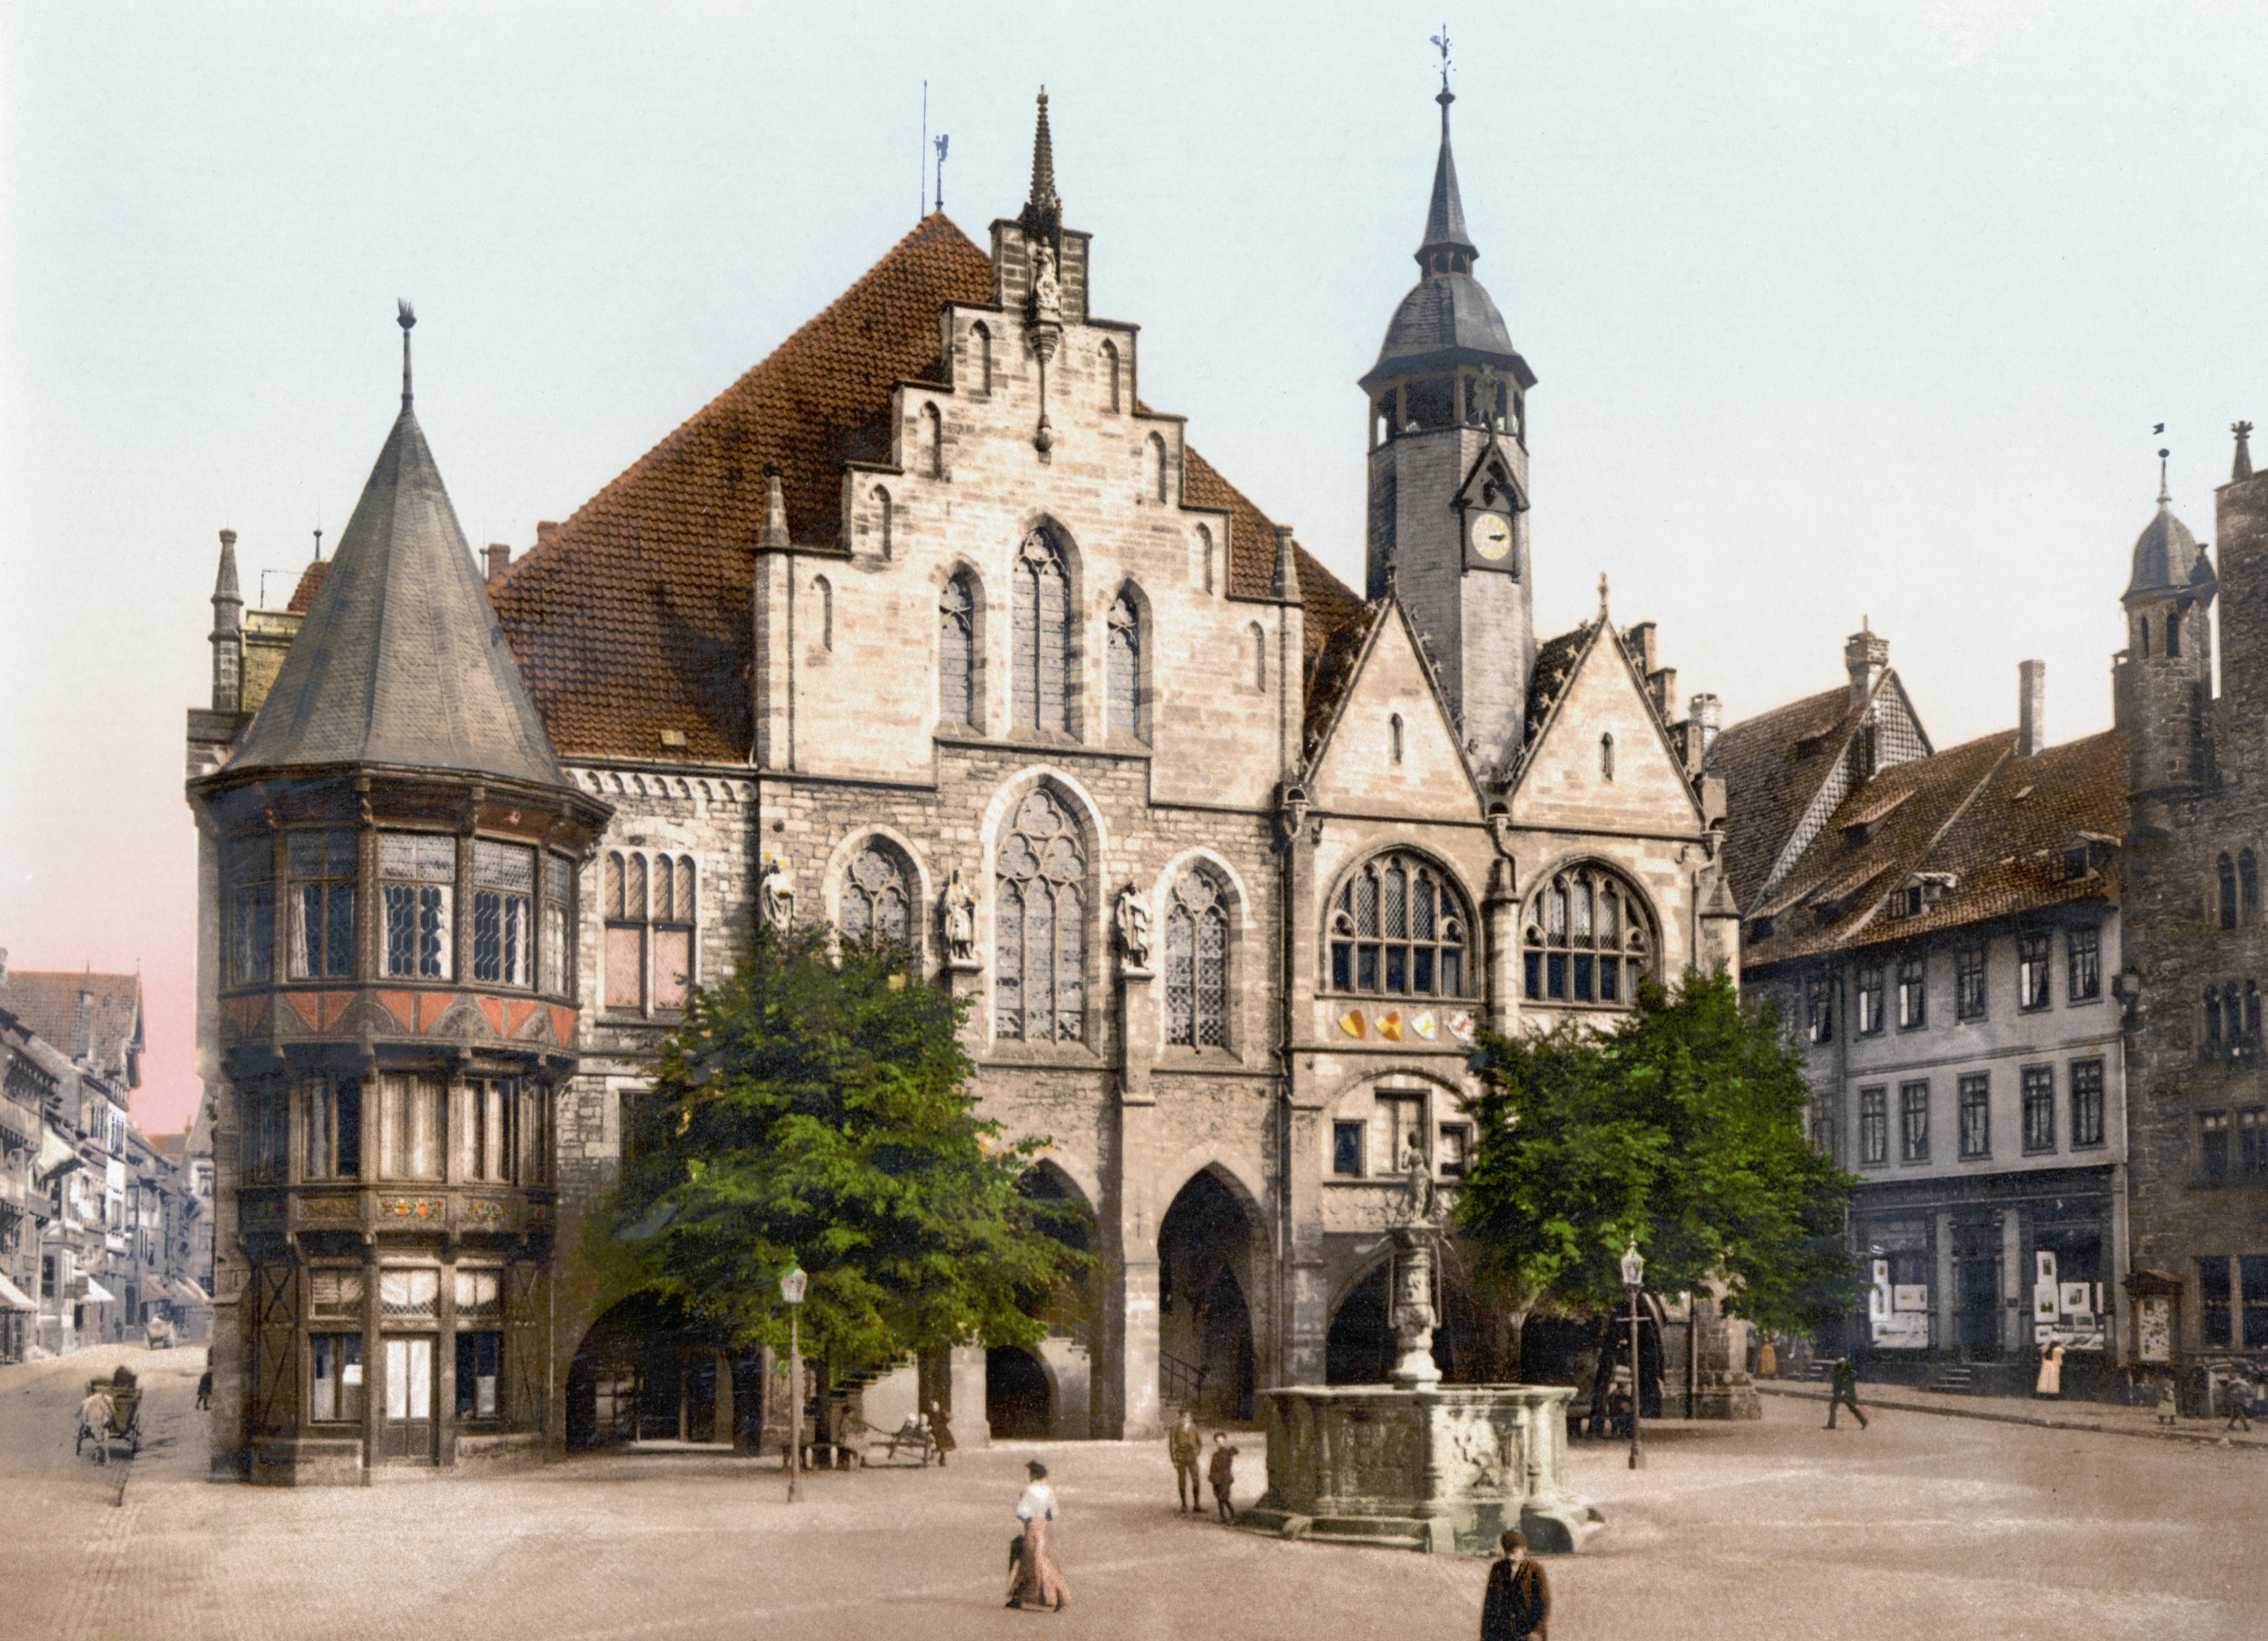
architecture, town, building, city, plaza, facade, church, cathedral, place of worship, monastery, germany, town square, basilica, town hall, gothic architecture, tours, historic site, 1900, hildesheim germany, photochrom